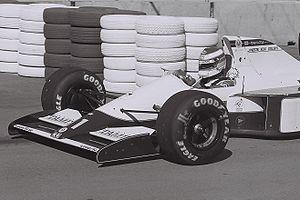
Résultats du Grand Prix des États-Unis de Formule 1 qui a eu lieu sur le circuit de Phoenix le 10 mars 1991. Manche d'ouverture du championnat du monde 1991, l'épreuve a été remportée par Ayrton Senna au volant d'une McLaren-Honda.